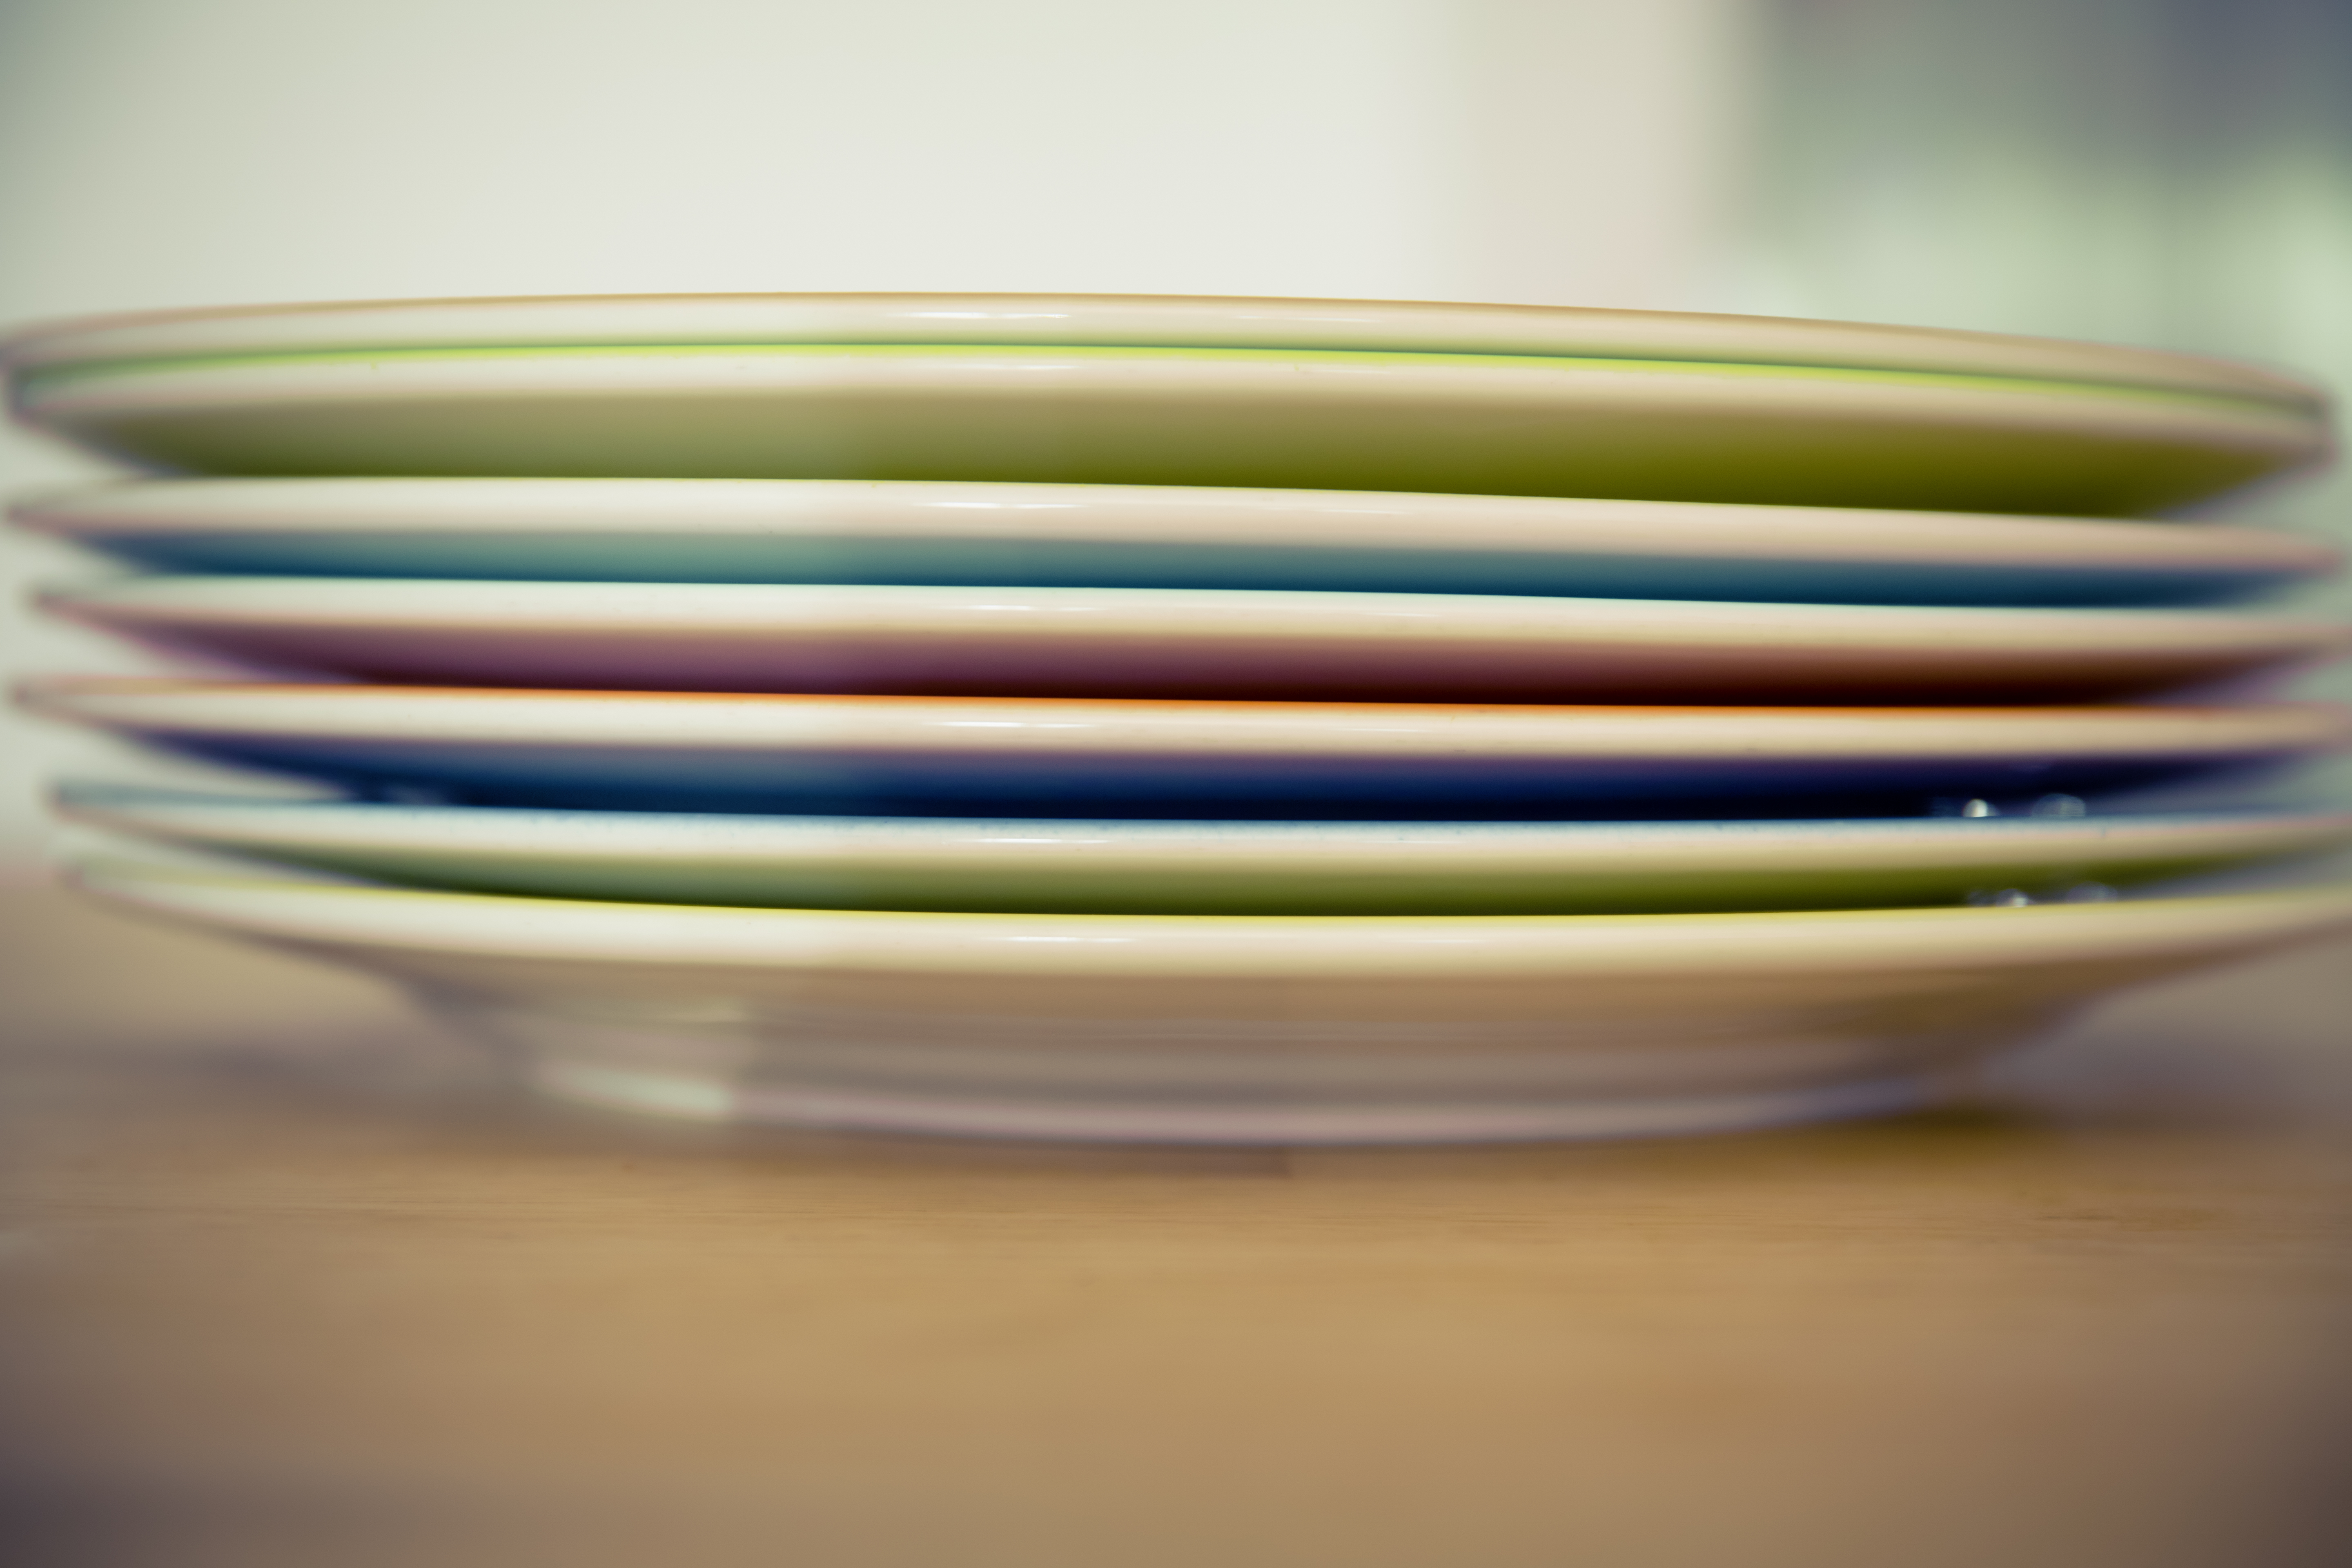
glass, green, color, ceramic, blue, stack, yellow, material, circle, close up, shape, depth of field, plates, macro photography, dishware